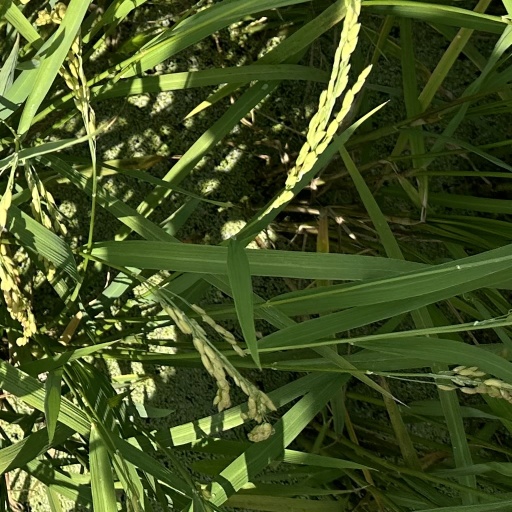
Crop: rice